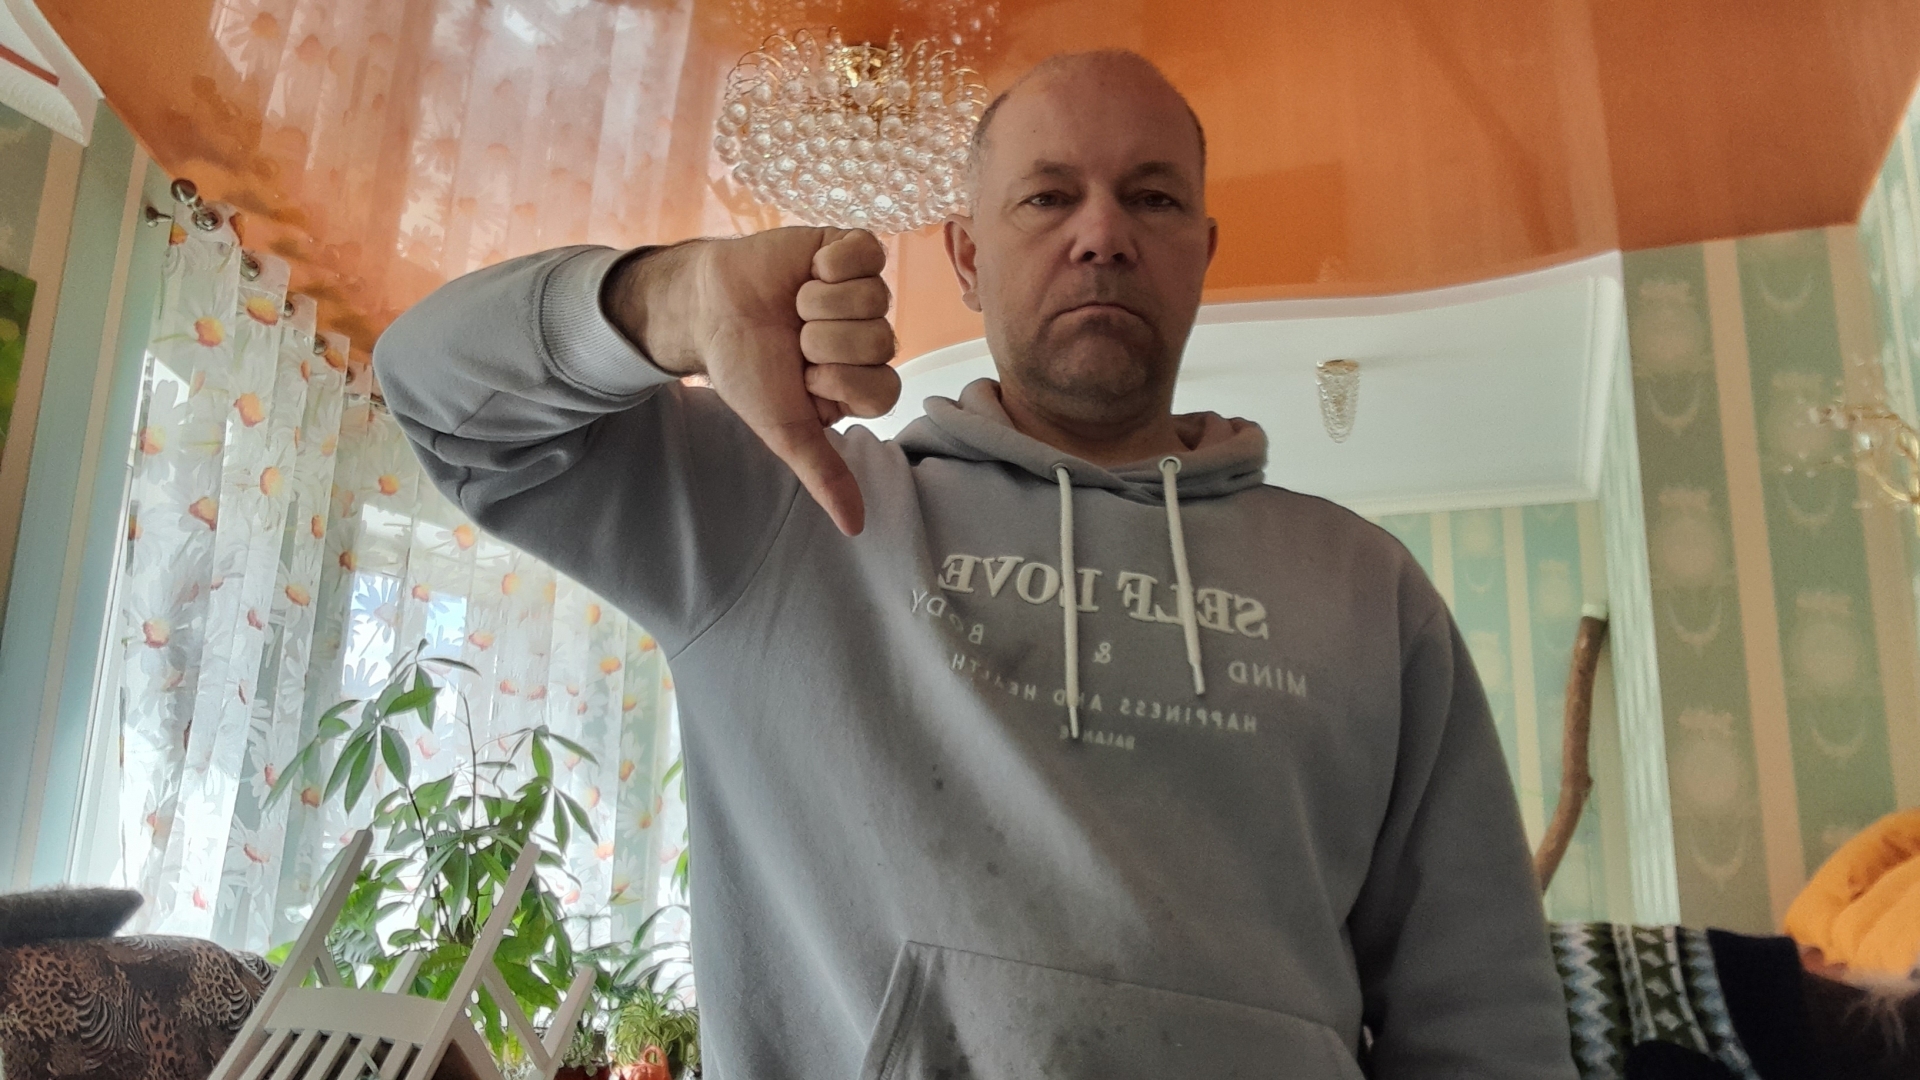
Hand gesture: dislike